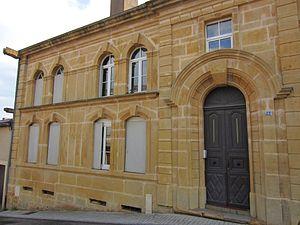
Marange-Silvange est une commune française située dans le département de la Moselle.